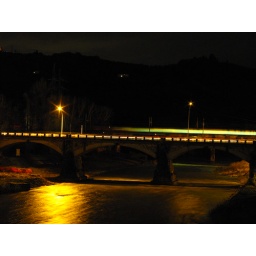
Like a bridge over troubled water